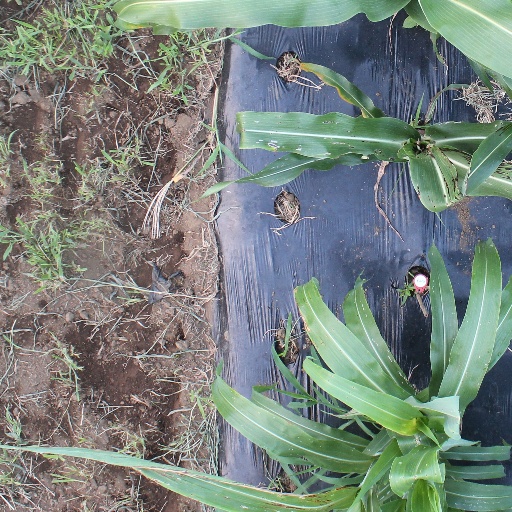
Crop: sorghum